Chief Temitope Ajayi

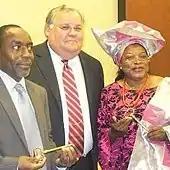
Ajayi & Amb. Ibrahim Auwalu received Key to the City of Dyersville from Mayor James Heavens (centre)

She was appointed the Goodwill Ambassador for the state of Arkansas and Maryland by the Governor and Mayor respectively; and was awarded the ""Key to the City"" of Little Rock, Arkansas by Mayor Mark Stodola.